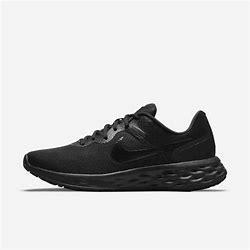
Brand: Nike
Model: Revolution 6 Next Nature